Denman Island

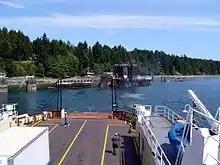
Leaving Denman Island on the Ferry Quinitsa which was replaced by the Baynes Sound Connector in 2016

Denman Island, (also known by Sla-dai-aich or Taystayic, in the Comox language), is one of the Northern Gulf Islands and part of the Comox Valley Regional District of British Columbia, Canada. It is a member of the Islands Trust group of islands and is home to a small community of 1391 year-round residents.